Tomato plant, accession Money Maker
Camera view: bottom (45 deg); turntable rotation: 270 degrees
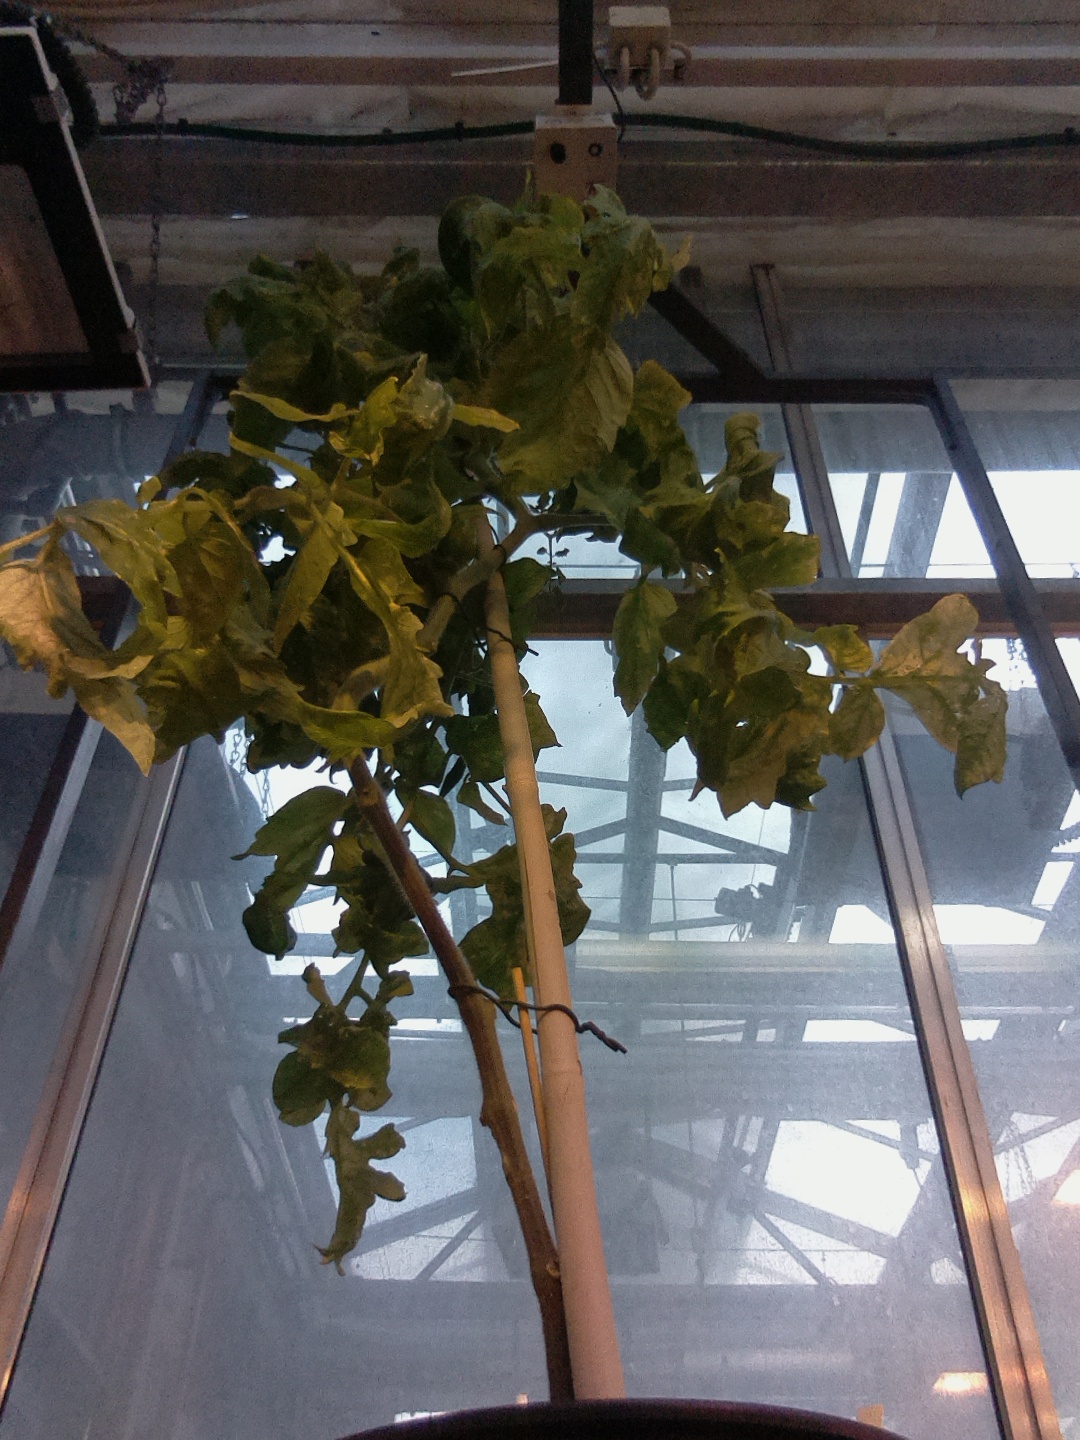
BBCH growth stage 78: 80% -90% of final fruit size